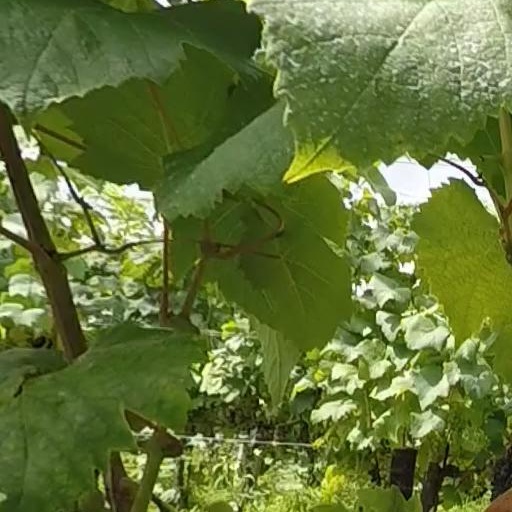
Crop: grape